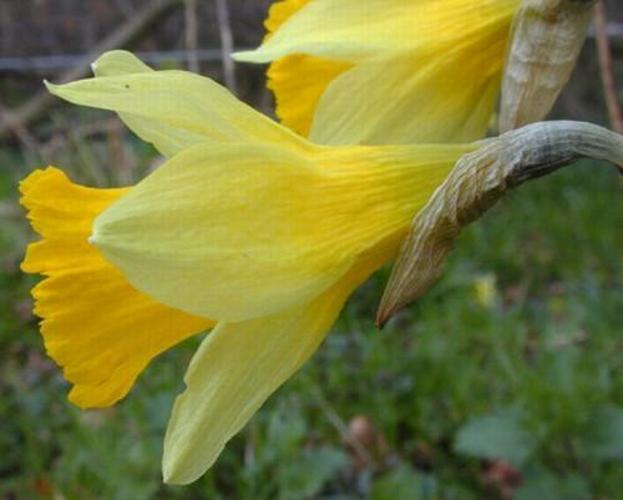
Flower: Daffodil